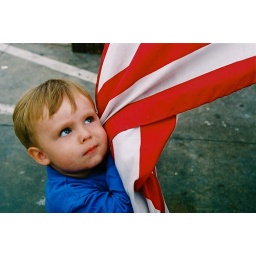
At the fish market in D.C.